Musa Çelebi

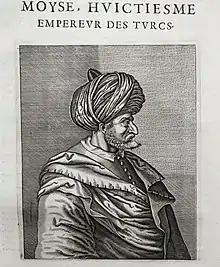
Musa by Thomas Artus in "Histoire des Turcs", 17th century.

Musa's death ended the Ottoman Interregnum. His brother Mehmed Çelebi became Sultan Mehmed I. However, in 1416, Sheikh Bedreddin, one of Musa's former allies (chief military judge, the kazasker), led an unsuccessful revolt against Mehmed I. Other events that may be viewed as the continuation of the interregnum were the two rebellions of Mustafa Çelebi, another one of Bayazid's sons who had been hiding in Anatolia. Mustafa was a fifth claimant to throne and he fought against both his brother Mehmed I in 1416 and his nephew Murad II in 1421 unsuccessfully.